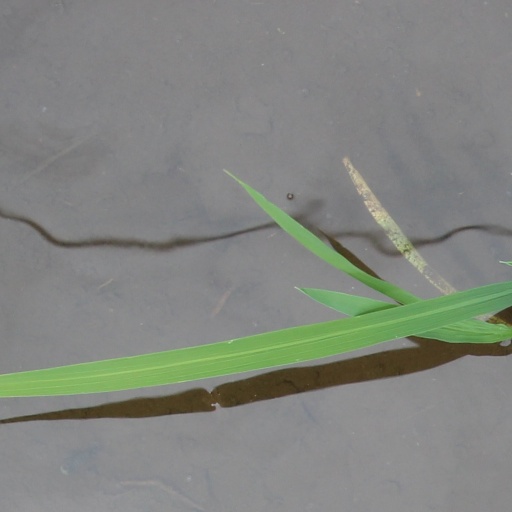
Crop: rice